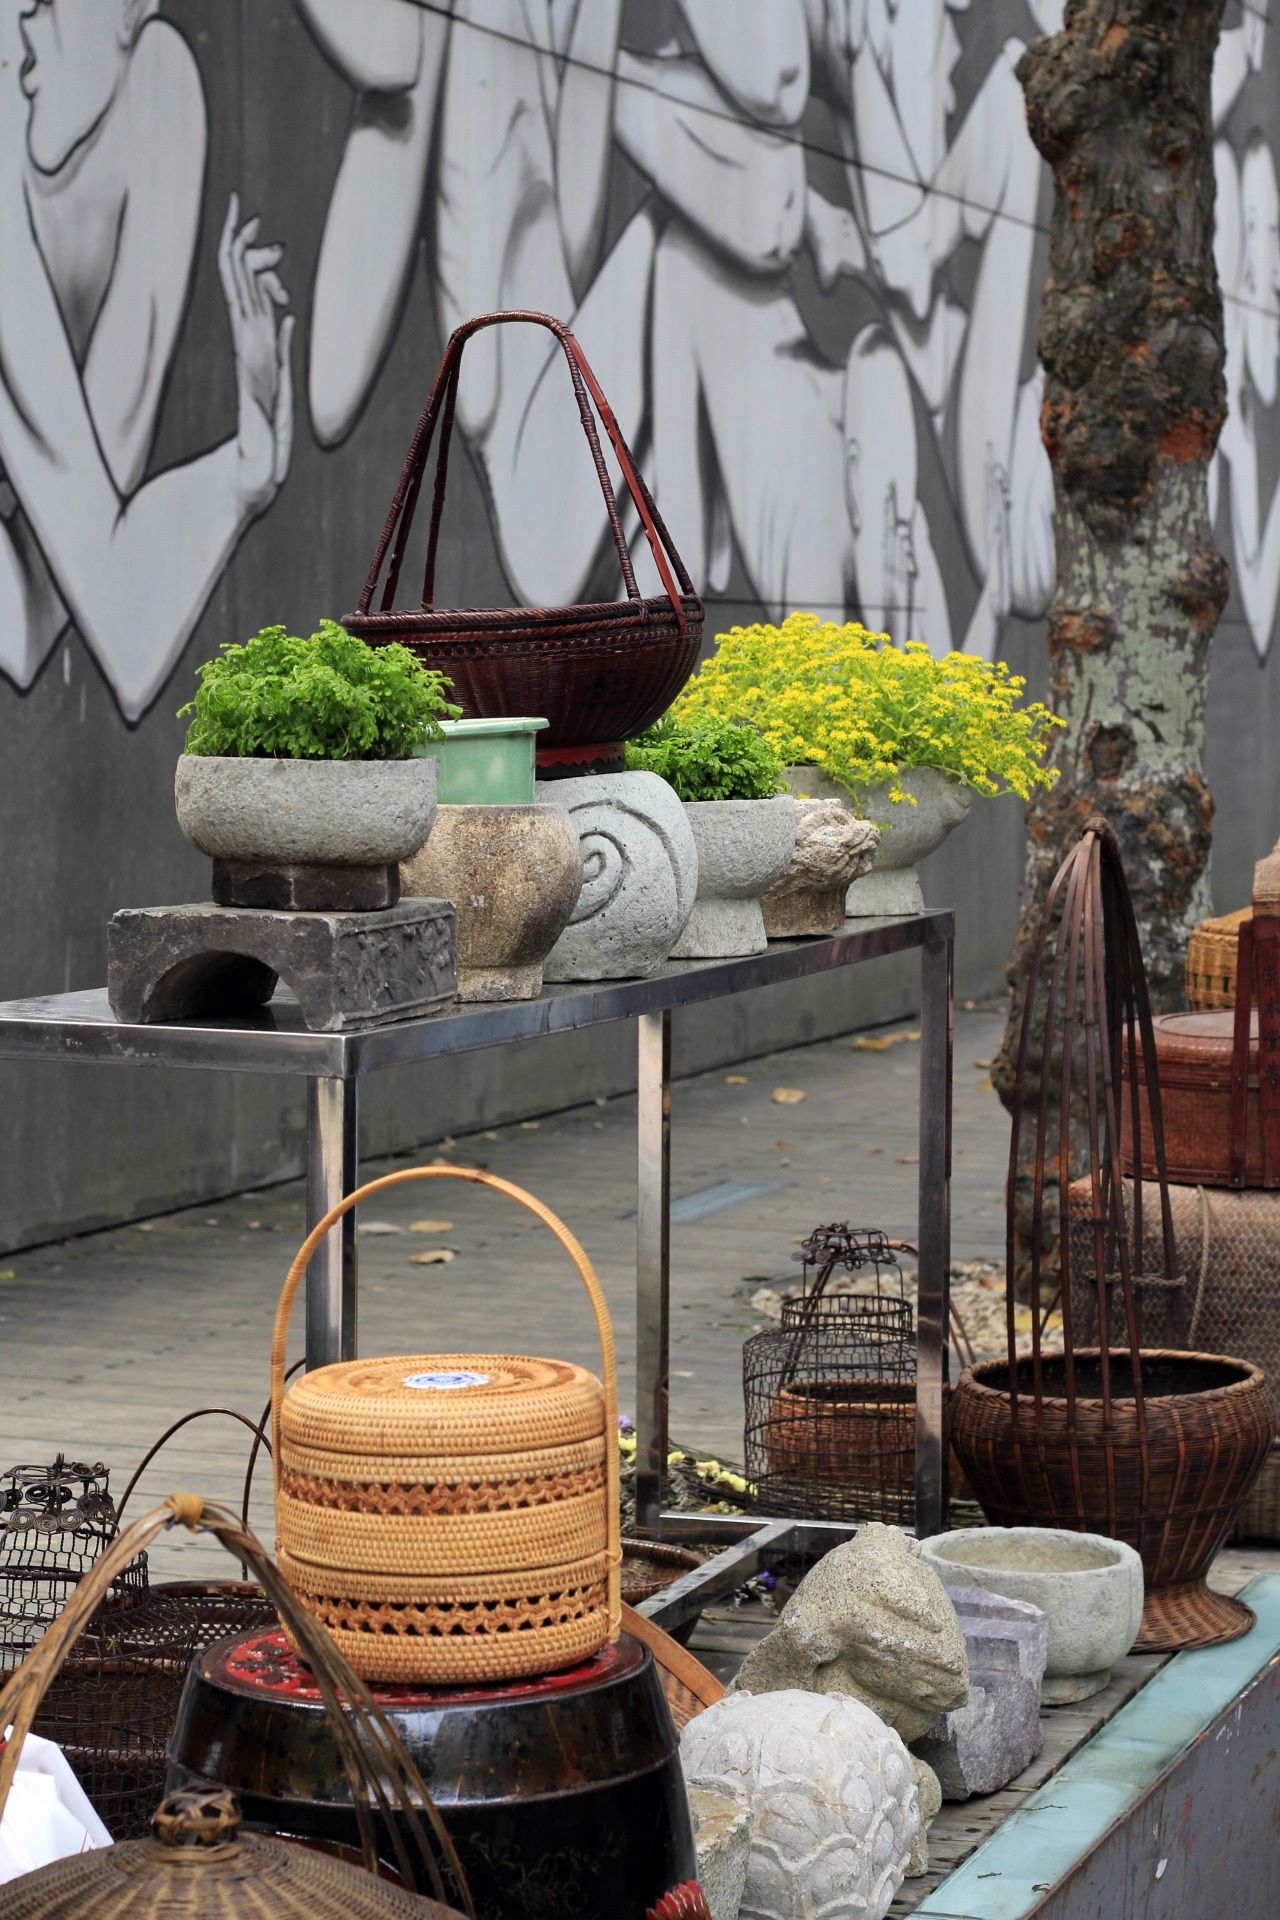
wood, street, spring, flower arrangement, art, street view